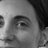
Emotion: happy